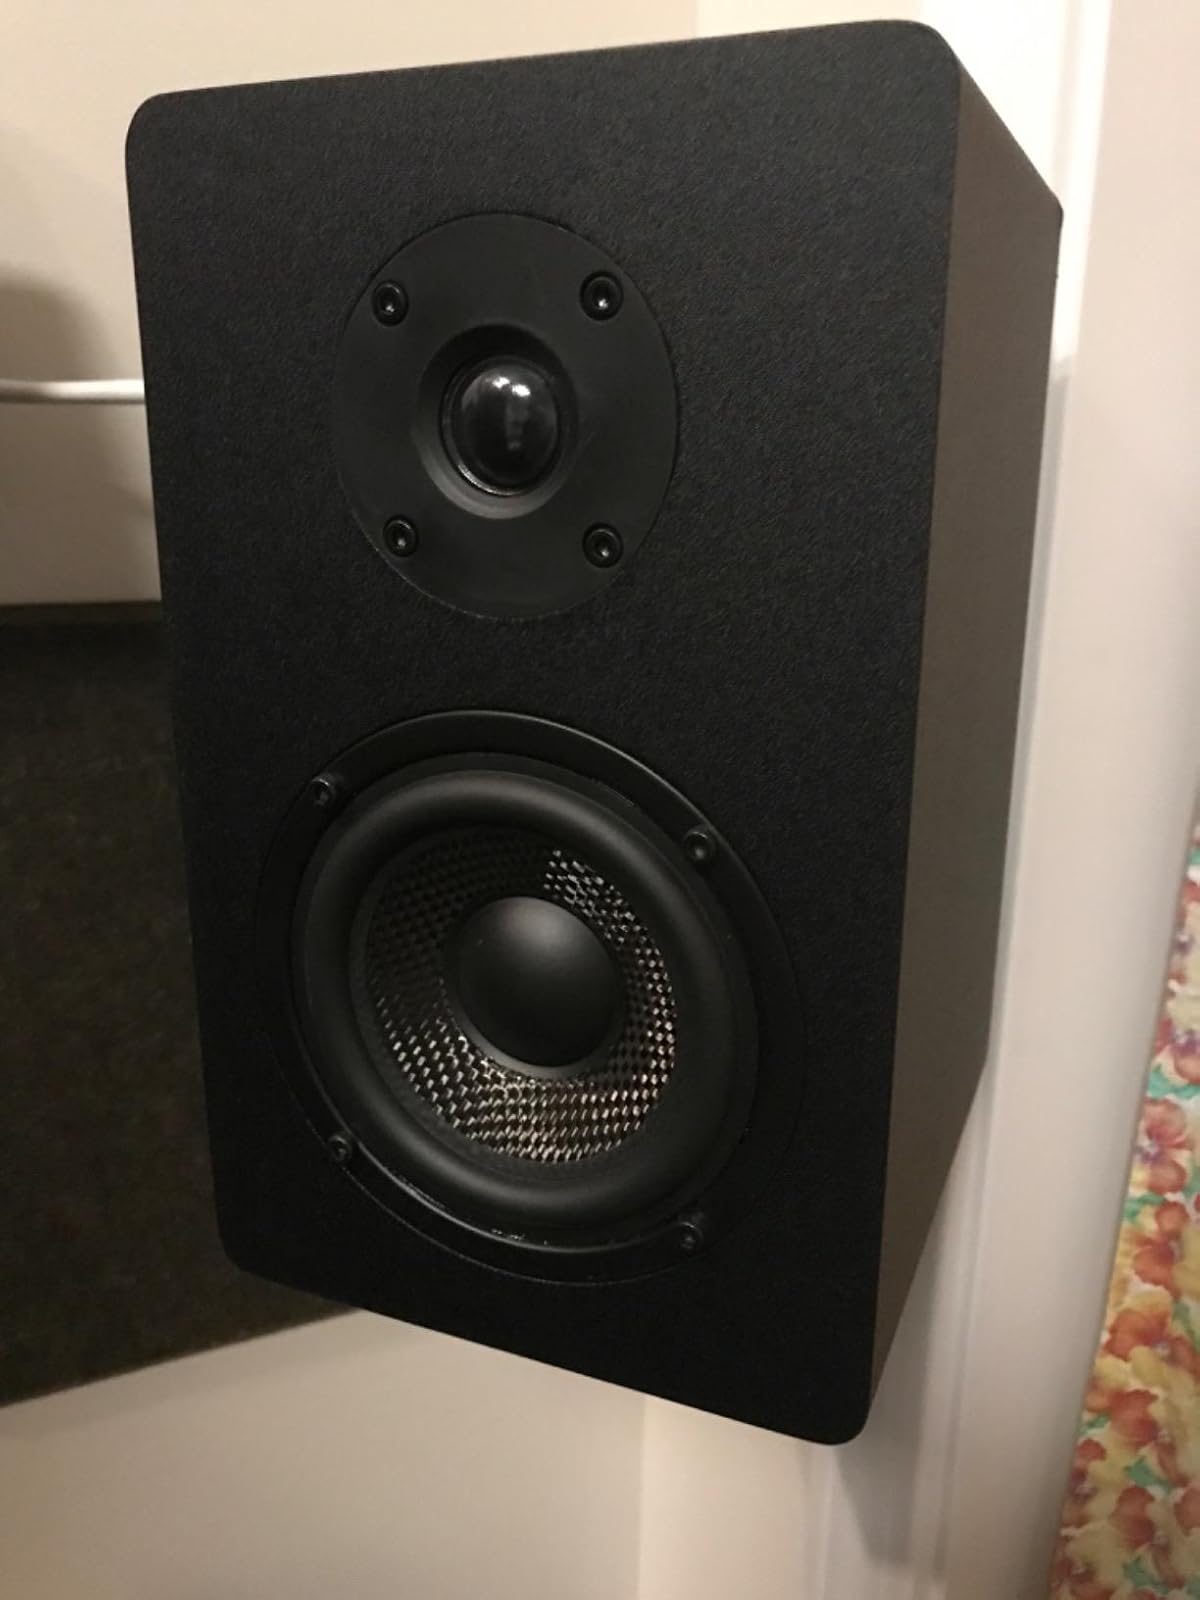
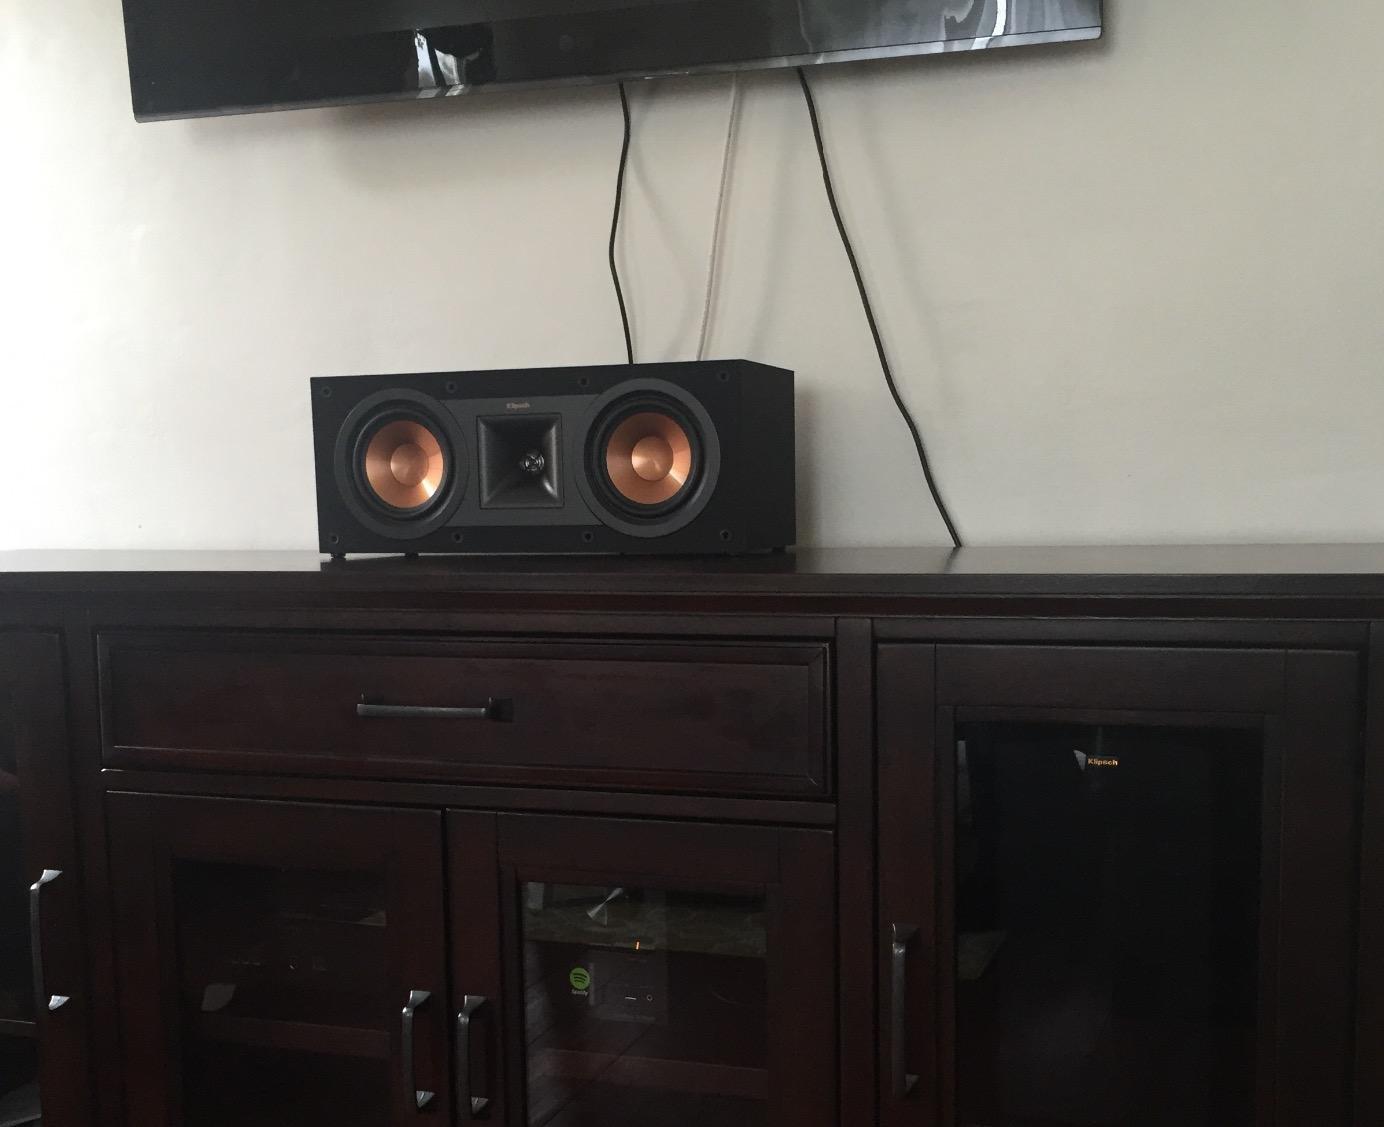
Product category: speaker
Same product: no